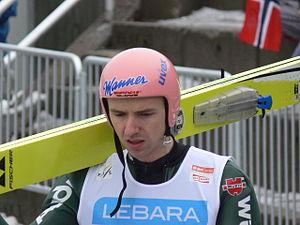
Georg Späth est un sauteur à ski allemand. Actif au niveau international depuis 1998, il a obtenu quatre podiums individuels en Coupe du monde, obtenus en 2004 et 2005.